Die Sendung mit der Maus

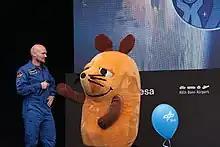

("The Show with the Mouse"), often ("The Mouse"), is a German children's television series, popular nationwide and across all ages for its educational content. The show first aired on 7 March 1971.